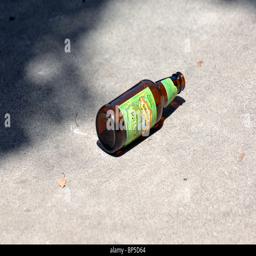
beer bottle discarded on a public sidewalk